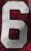
Number: 6